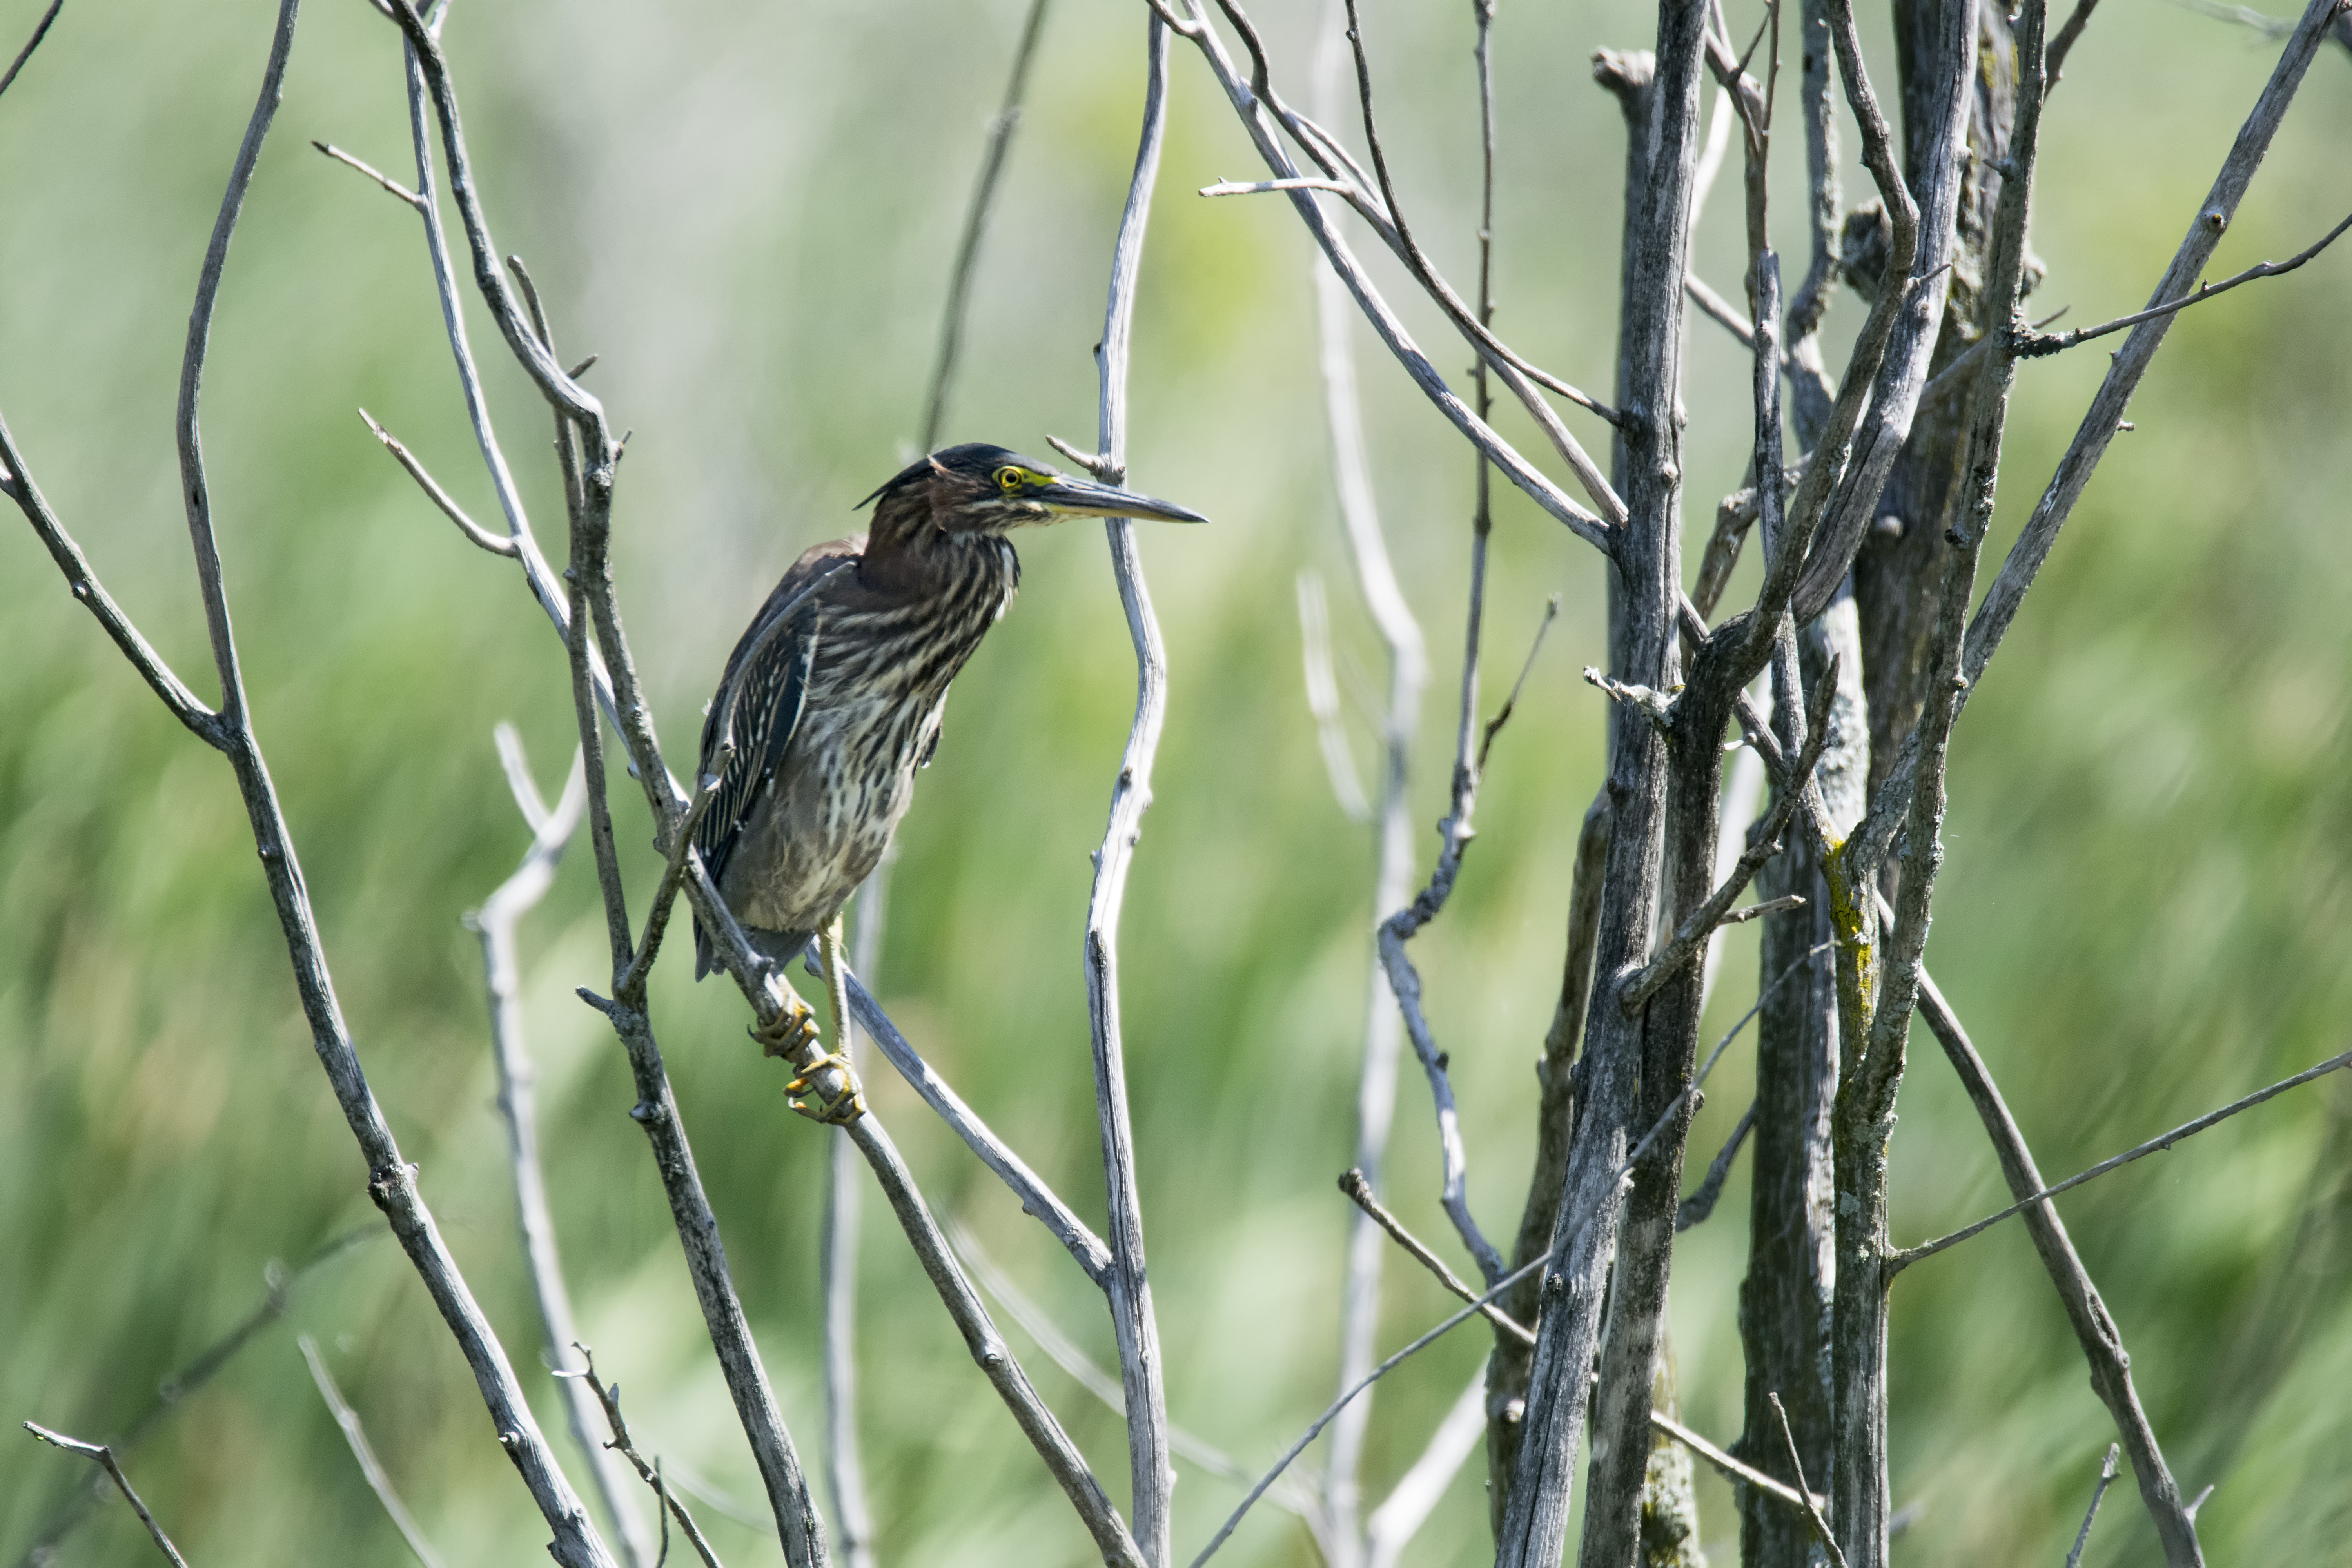
branch, bird, wildlife, green, beak, fauna, canada, vertebrate, vert, quebec, heron, sherbrooke, oiseau, perching bird